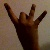
The image shows a hand gesture representing the number 8 in Indian Sign Language.